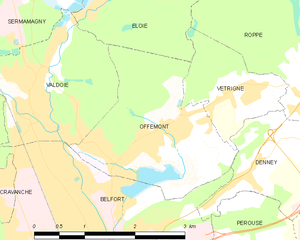
Carte des communes françaises Offemont